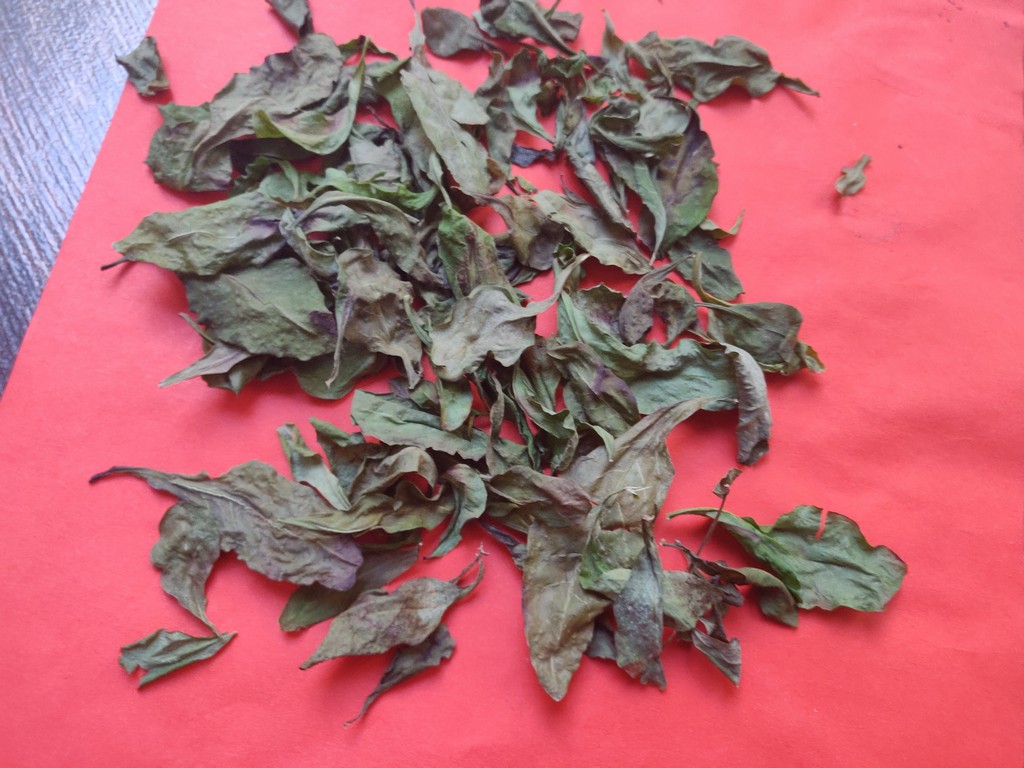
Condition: Dried
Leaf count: multiple
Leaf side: unknown